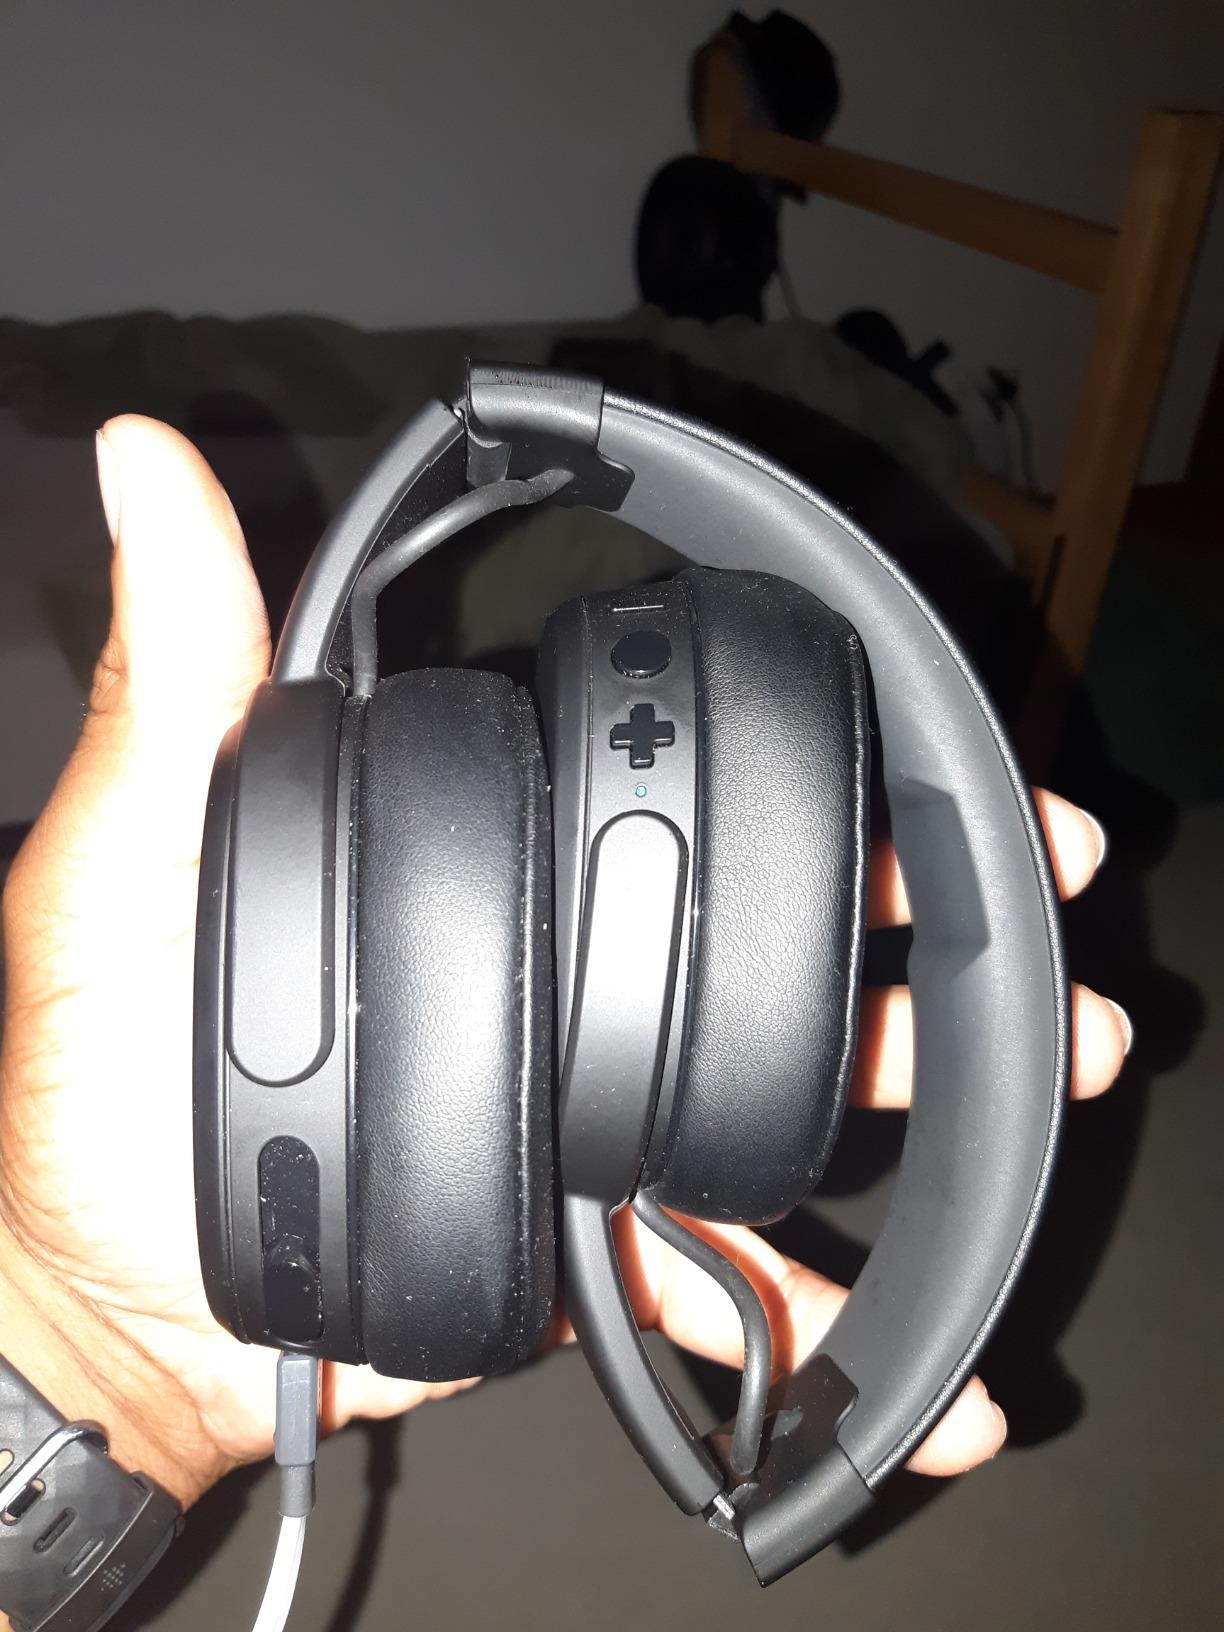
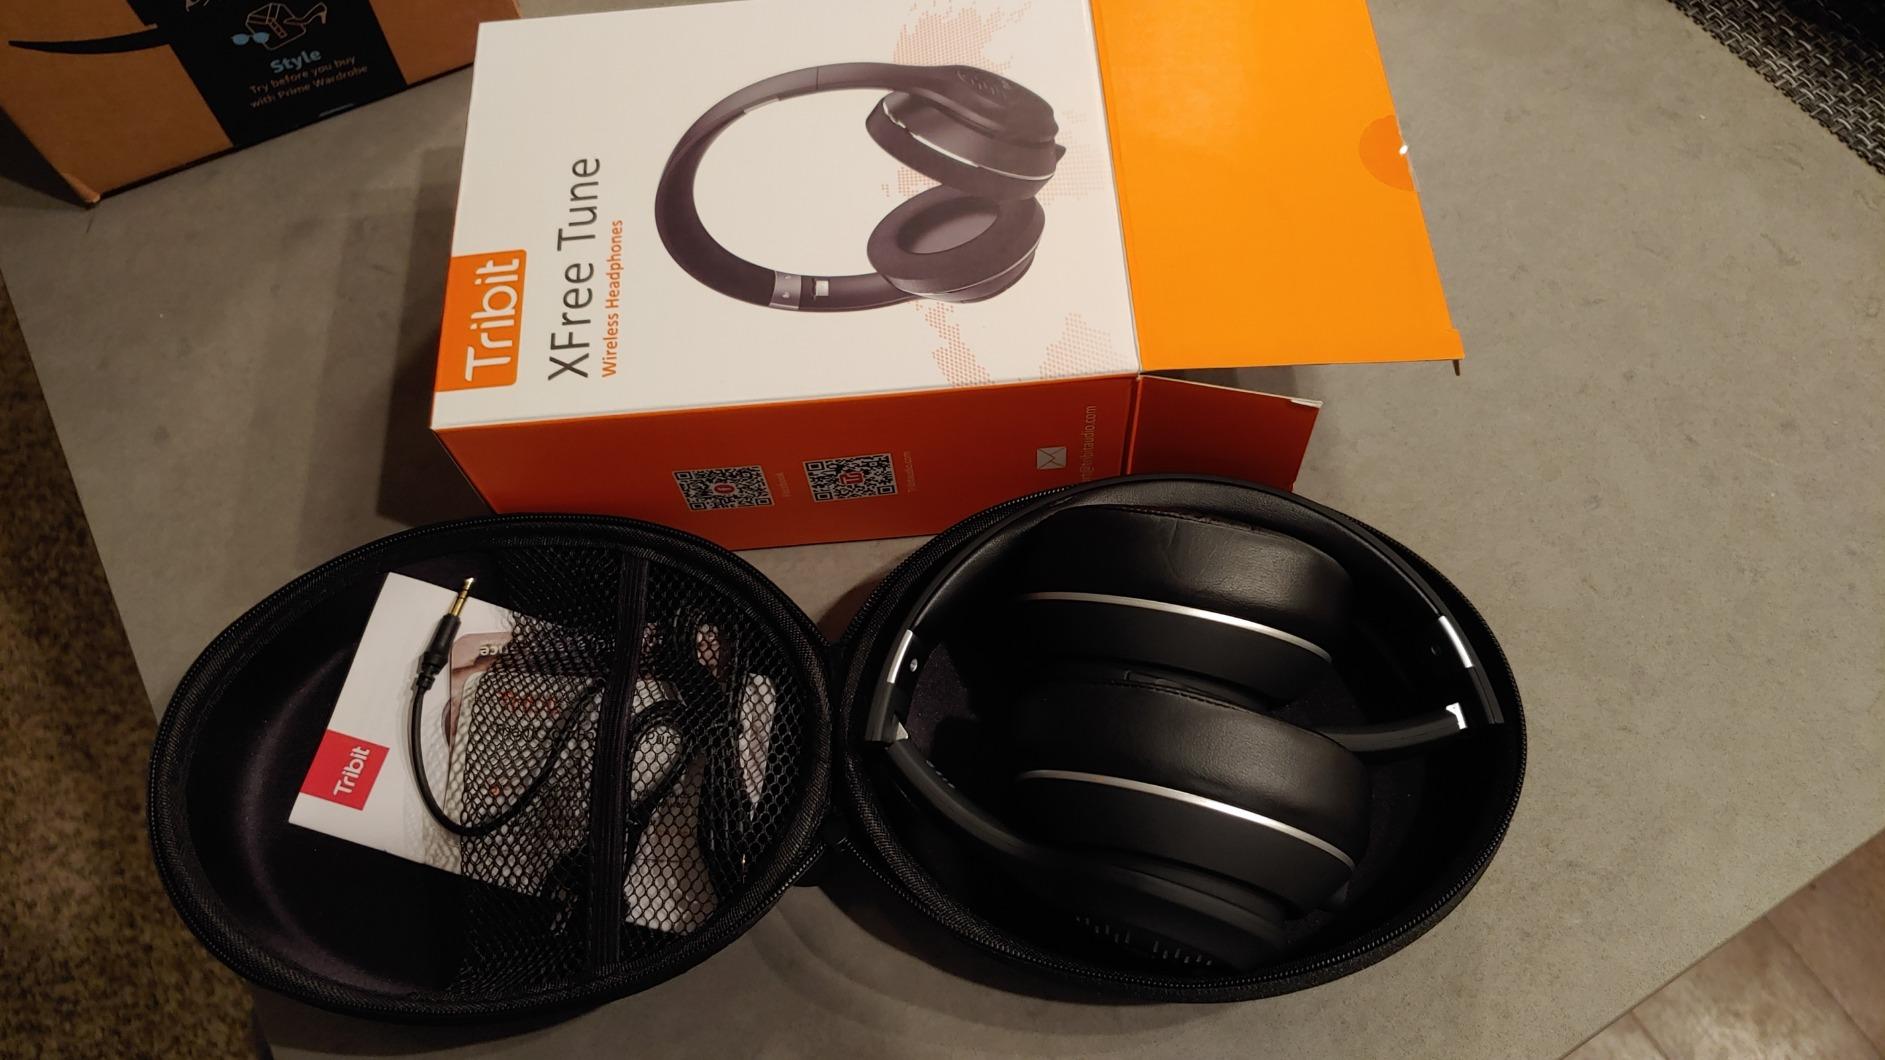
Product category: headphones
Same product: no